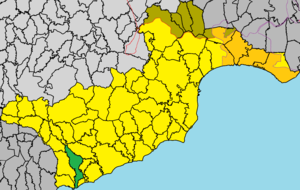
Tóchni est un village de Chypre de plus de 424 habitants.